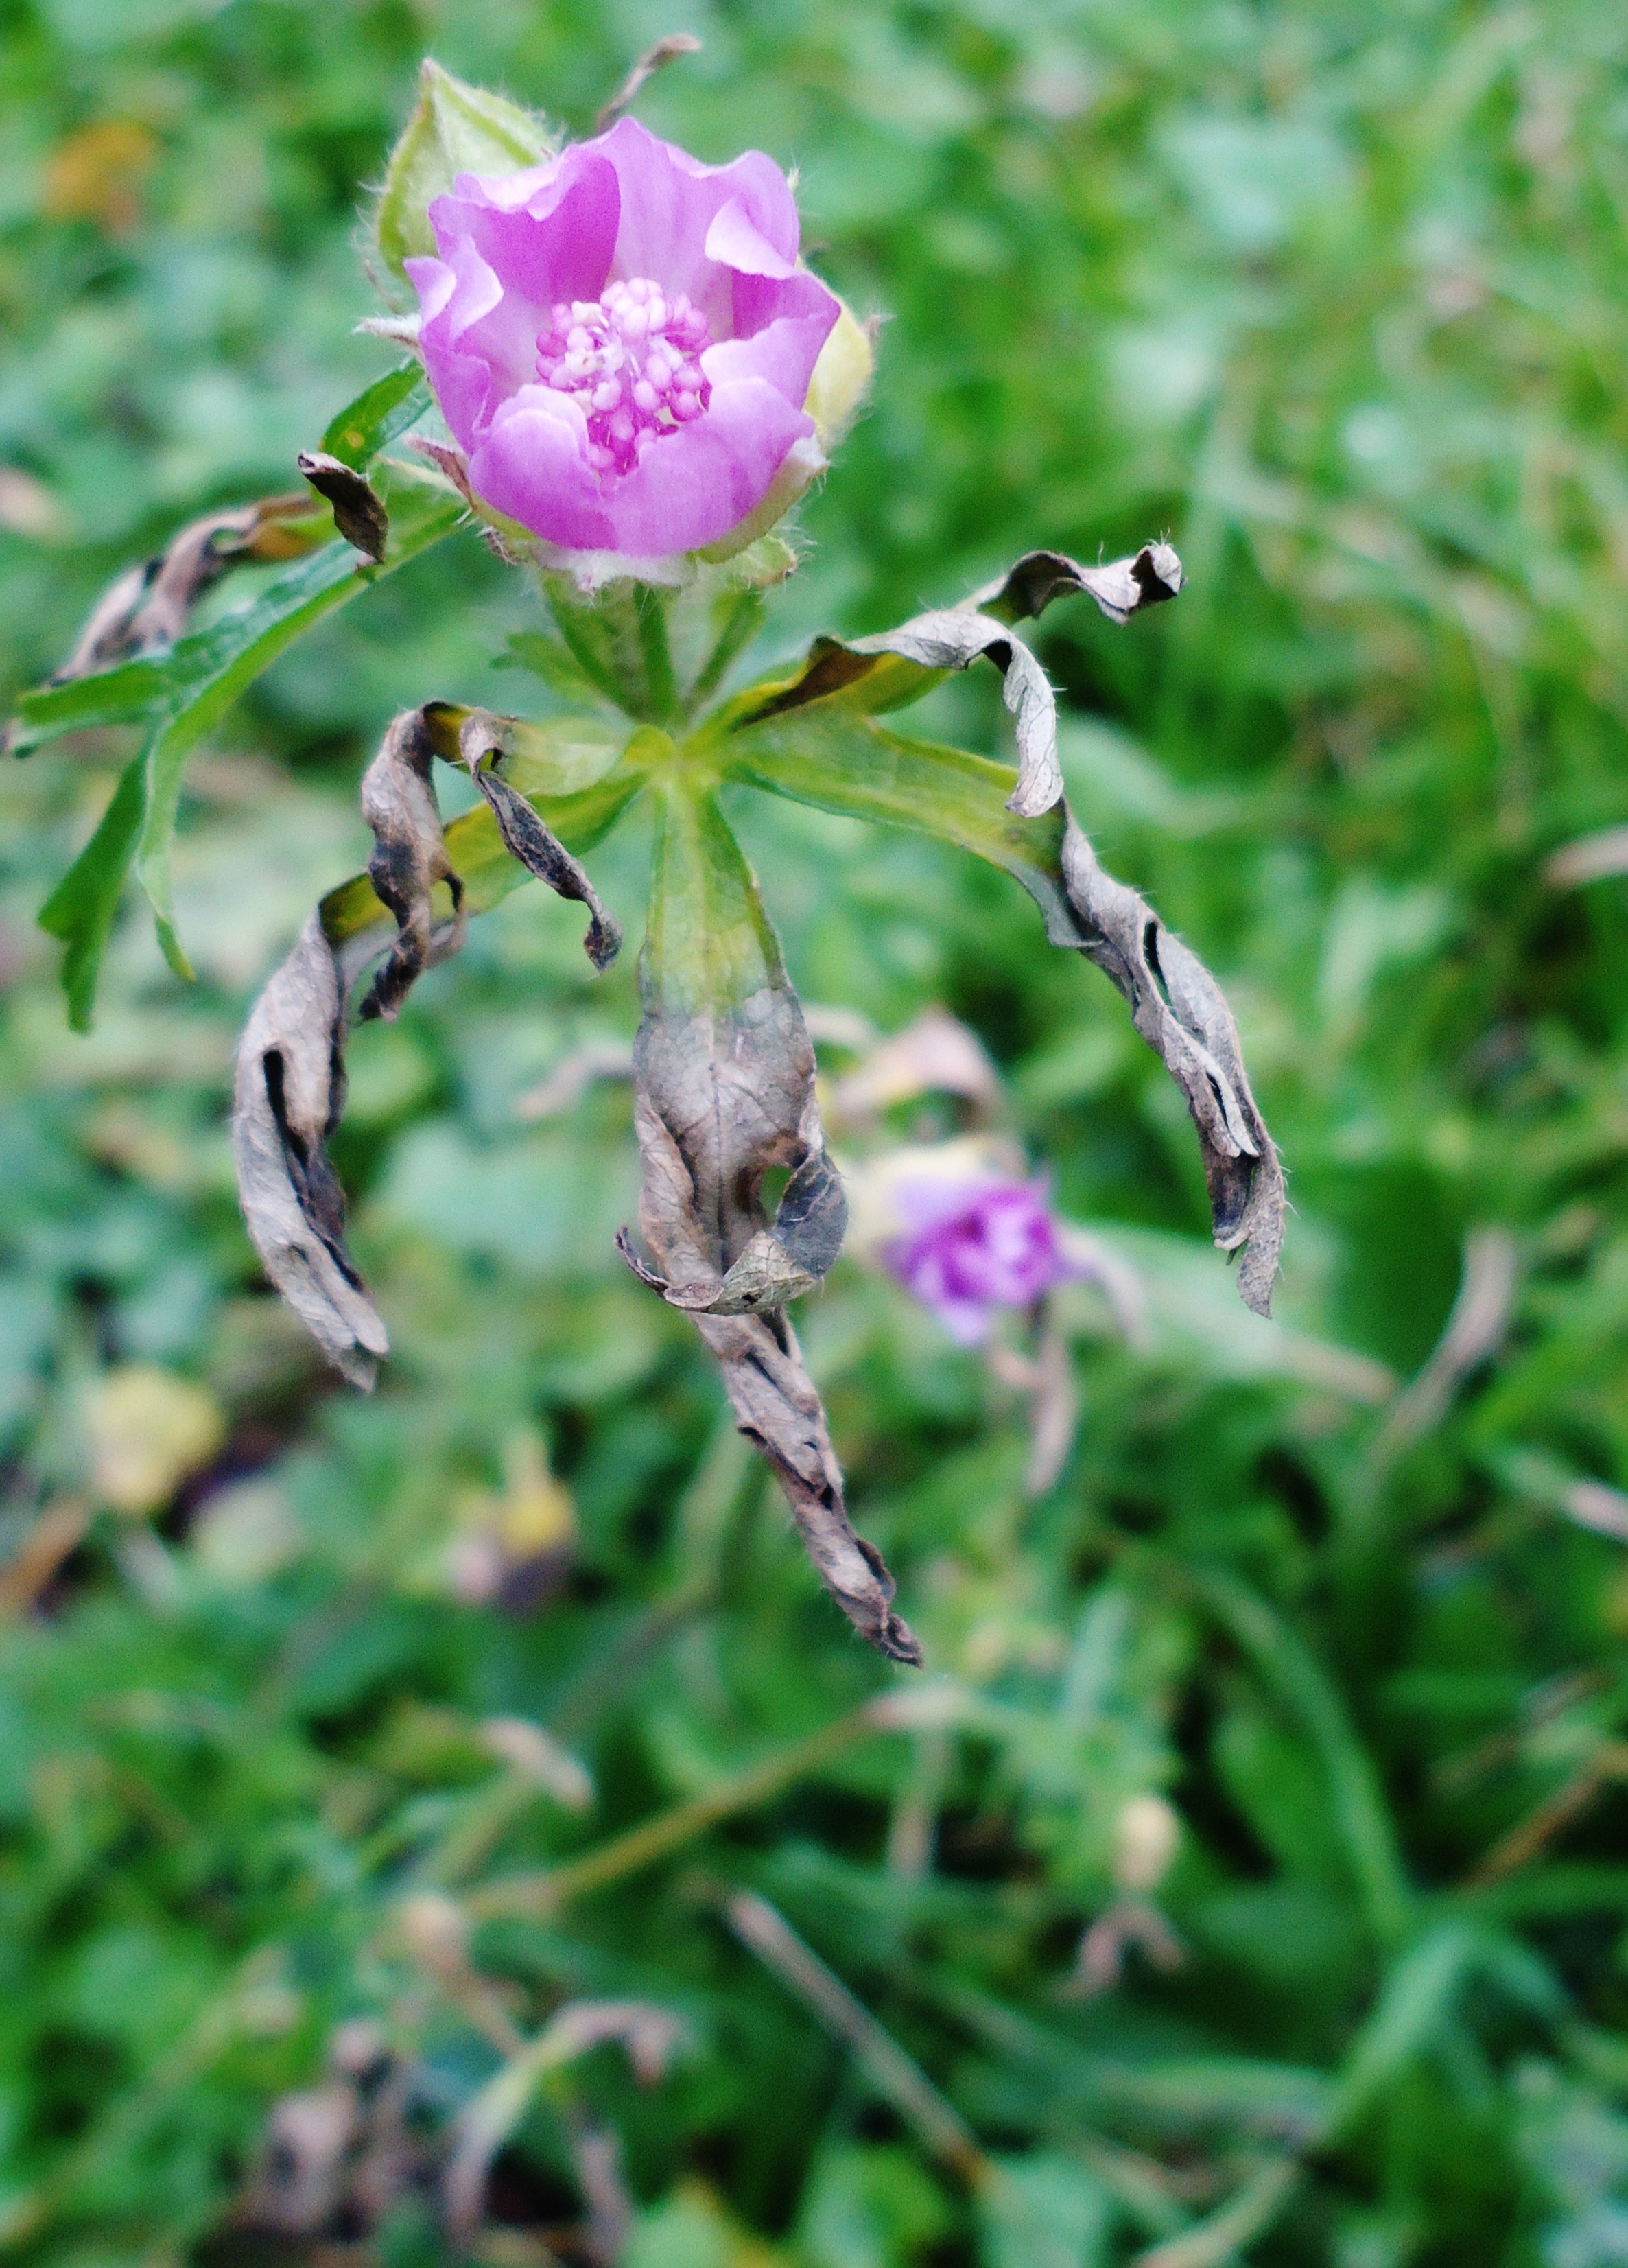
nature, grass, blossom, plant, leaf, flower, green, herb, macro, botany, pink, flora, wildflower, shrub, damaged, macro photography, flowering plant, land plant